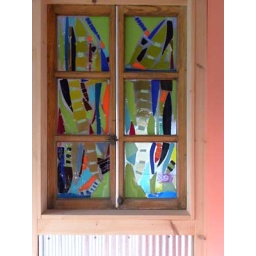
Fused glass window panes in French windows used in a room divider and a transition between rooms.